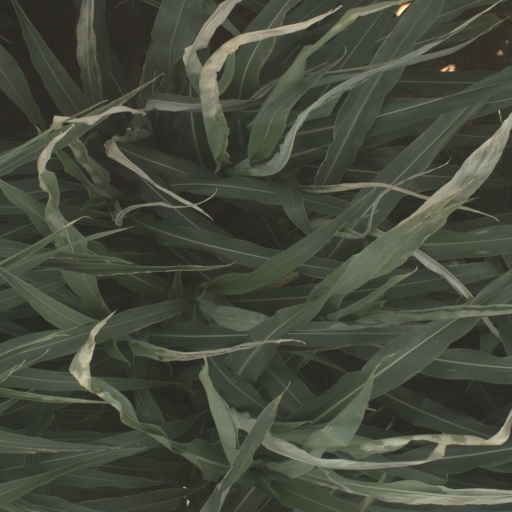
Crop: sorghum